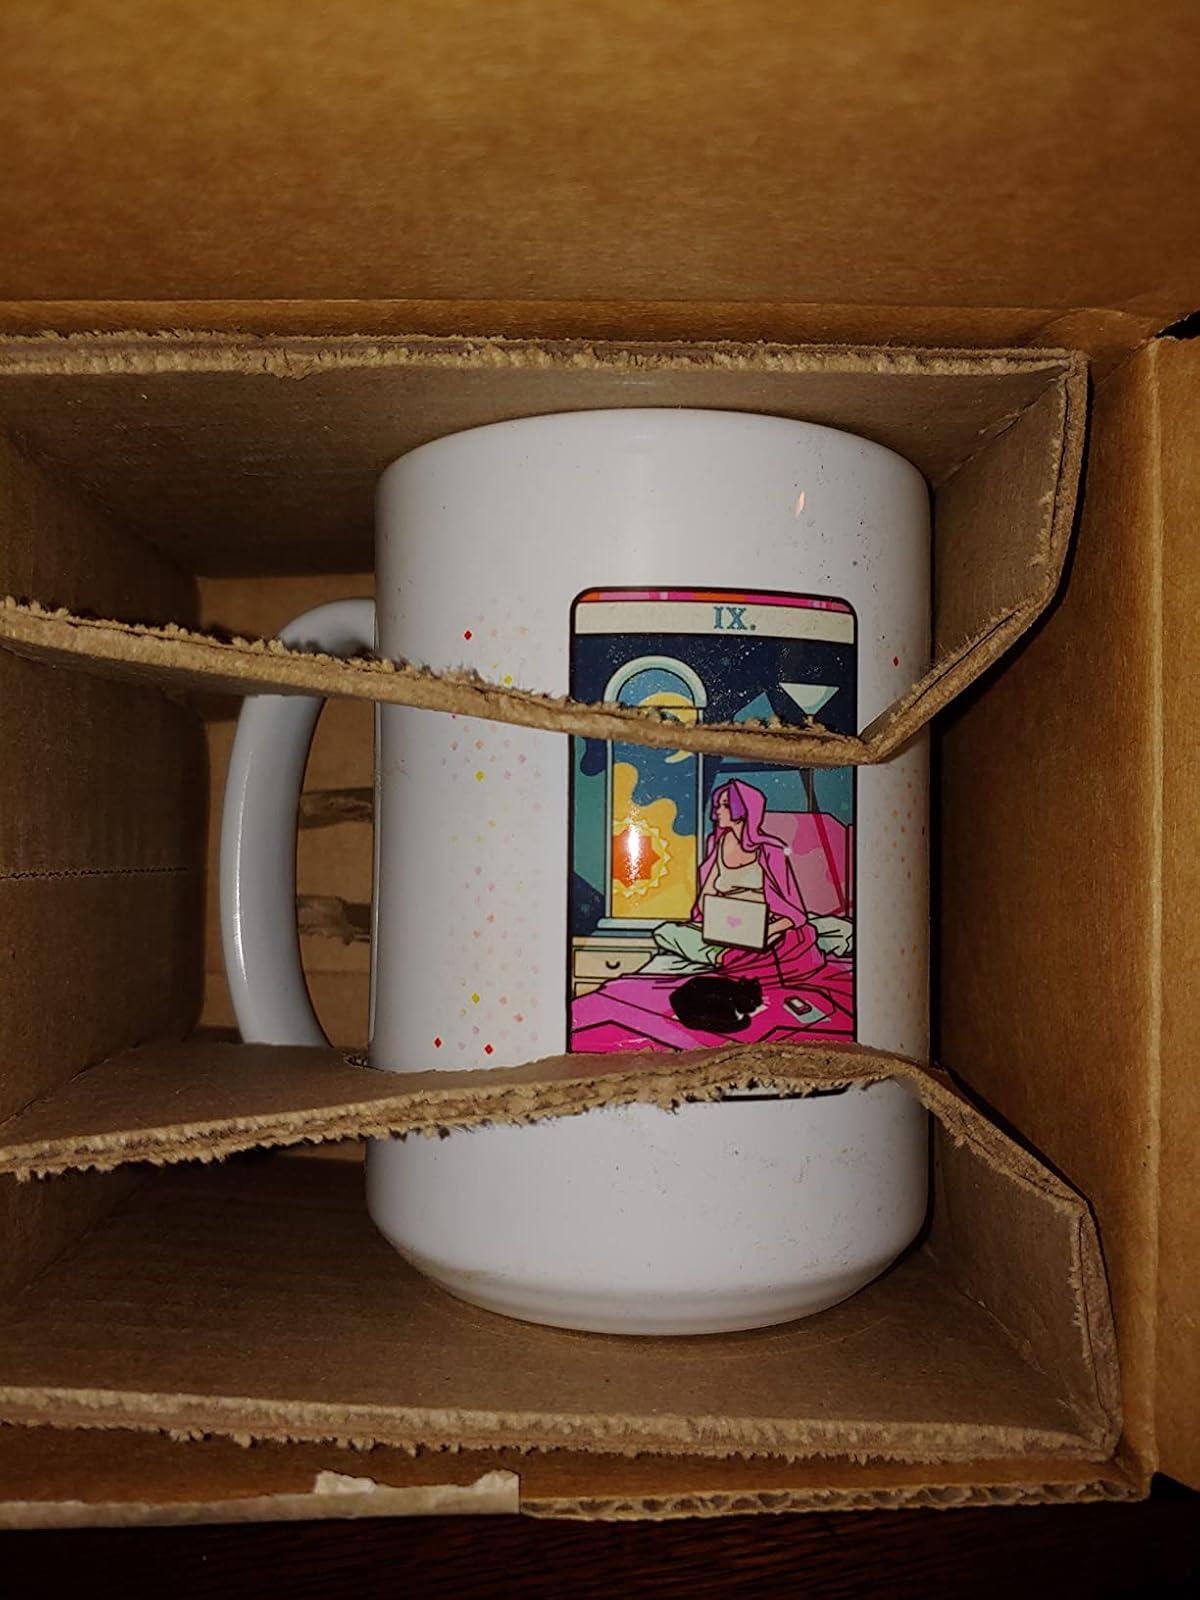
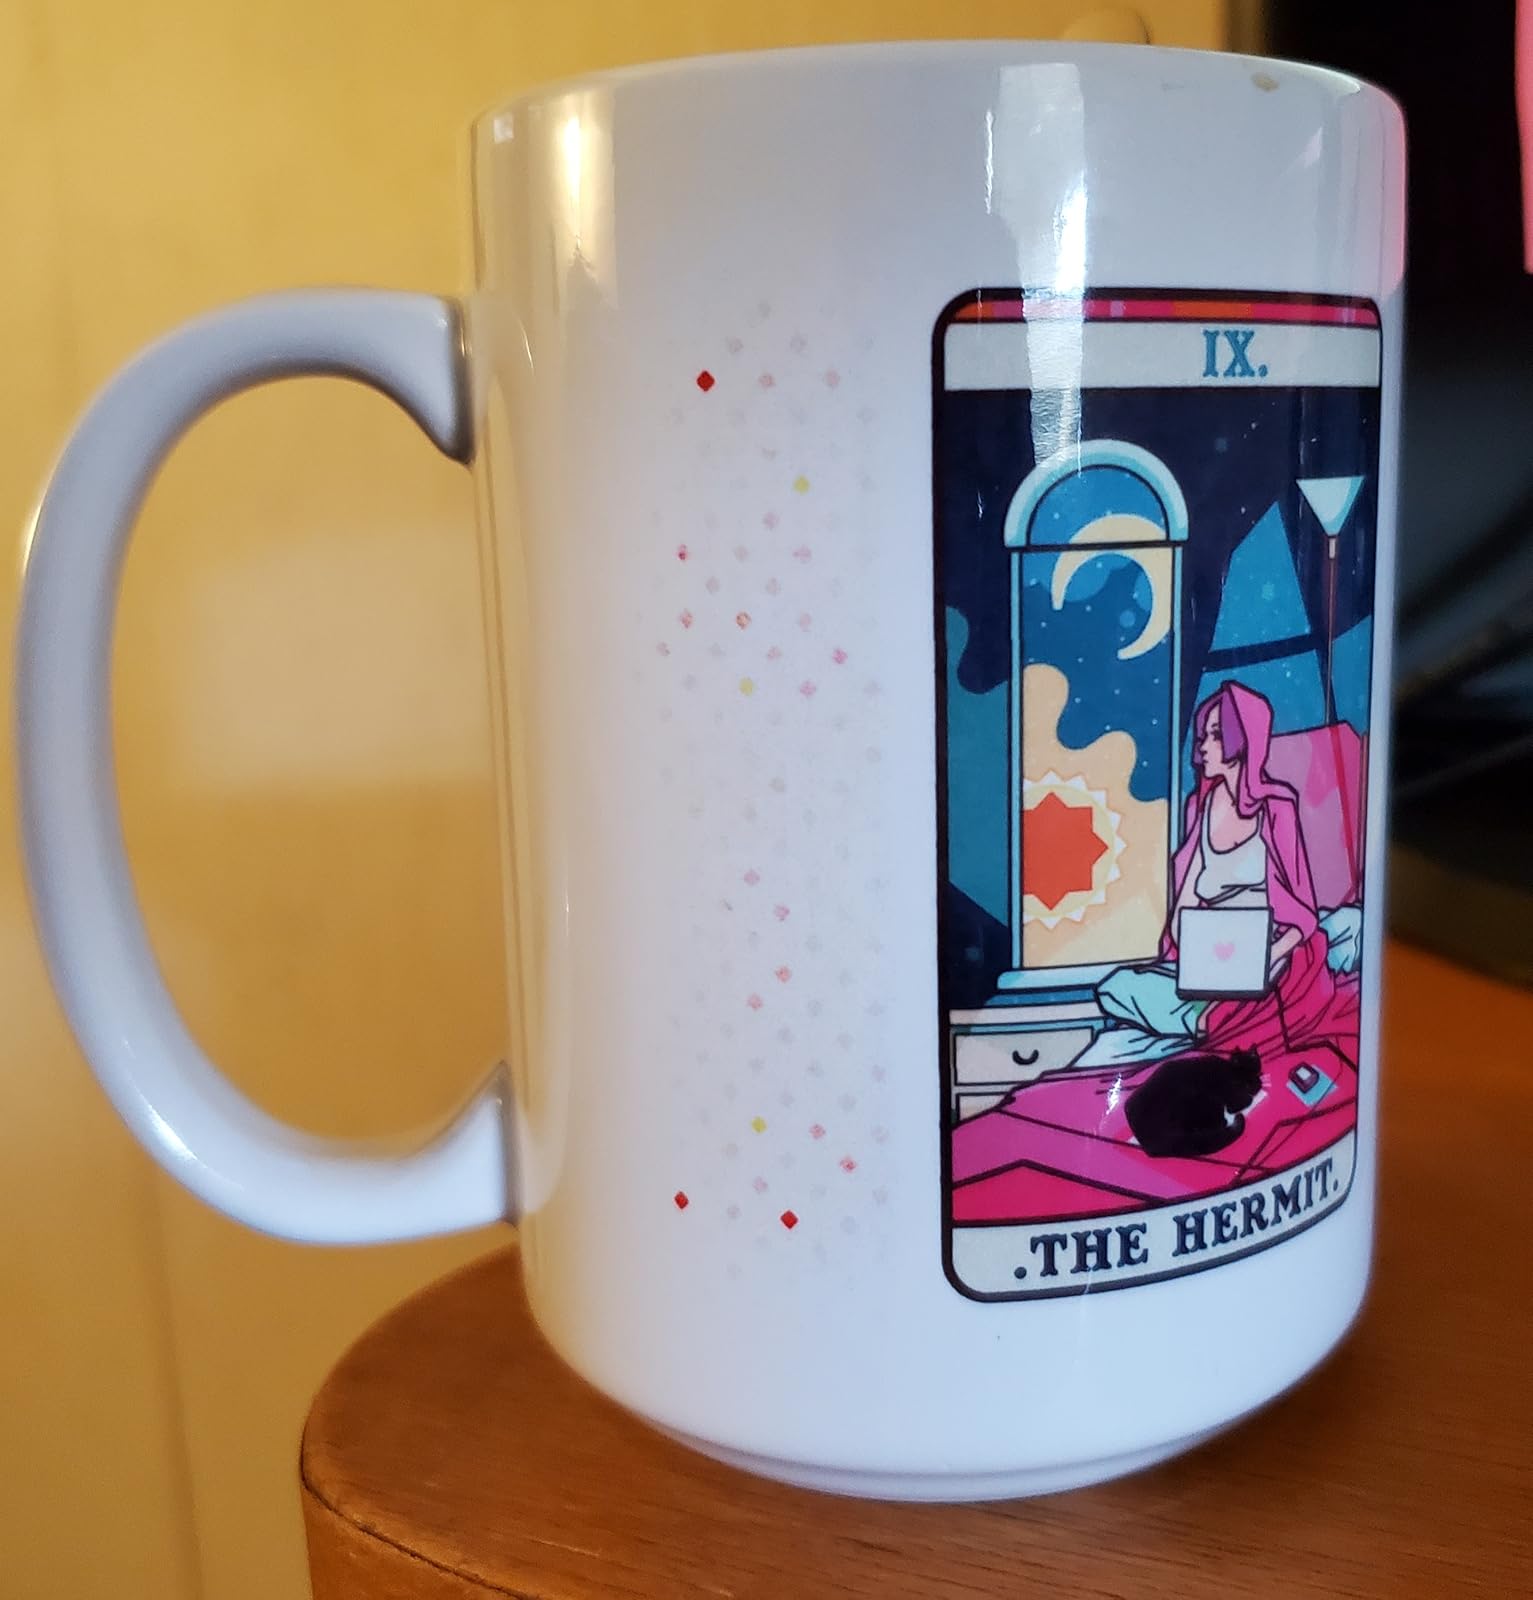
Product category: items_mug
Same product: yes